Shawnee on Delaware, Pennsylvania

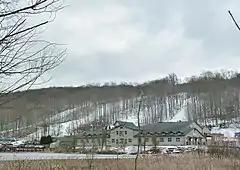
Shawnee Mountain Ski Area in East Stroudsburg

The village is just south of the foothills of the Pocono Mountains, and is southwest of the Shawnee Mountain Ski Area along a forested valley route. It is approximately to the west of New York City, and lies to the northeast of Stroudsburg. The village is separated from the main channel of the Delaware River by Depuy Island. Just downstream from this island is Swanee Island, now the location of the Shawnee Inn golf course. About upstream from Shawnee is Tocks Island, the site of a proposed controversial dam project following flooding on the river in 1955. The largest red cedar tree in the state is situated at Shawnee Presbyterian Church Cemetery, standing high and around the trunk, with a crown.